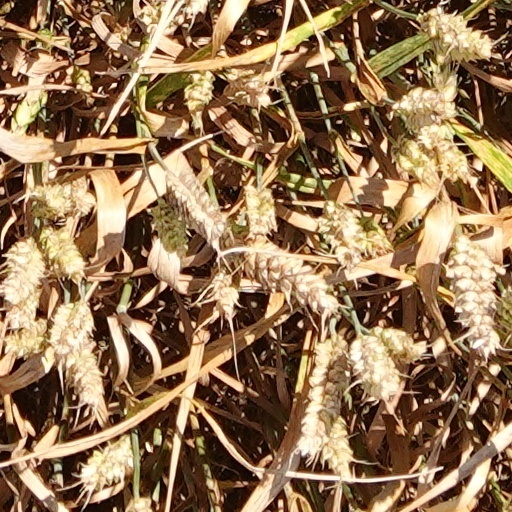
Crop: wheat